The Bourne Dominion

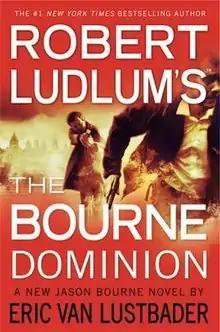
"The Bourne Dominion" American hardback edition

The Bourne Dominion is the ninth novel in the Bourne series and sixth by Eric Van Lustbader. The book was released on June 19, 2011, as a sequel to "The Bourne Objective".